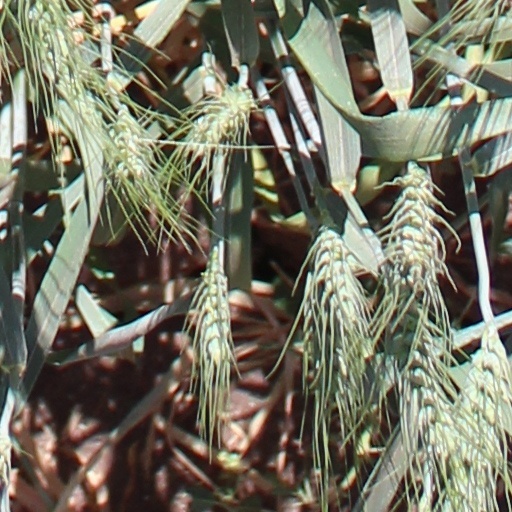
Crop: wheat